History of the Federal Democratic Republic of Ethiopia

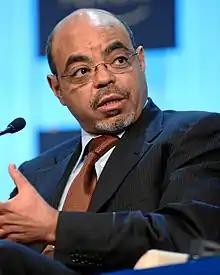
Former Ethiopian Prime Minister Meles Zenawi was one of the key founders of modern-day Ethiopia, under the FDRE system

In July 1991, the EPRDF convened a National Conference to establish the Transitional Government of Ethiopia composed of an 87-member Council of Representatives and guided by a national charter that functioned as a transitional constitution. In June 1992, the Oromo Liberation Front withdrew from the government; in March 1993, members of the Southern Ethiopia Peoples' Democratic Coalition also left the government. In 1994, a new constitution was written that established a parliamentary republic with a bicameral legislature and a judicial system.